Commedia all'italiana

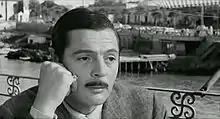
"Divorce Italian Style" (1961) by Pietro Germi

Among the forerunners of the "commedia all'italiana" are certainly two of the great actors of the 20th century, Aldo Fabrizi, who anticipated the genre with some successful films of the early 1950s, and Totò, forerunner of the "commedia all'italiana" with the popular trend of "Totò e Peppino" in which another famous actor of Neapolitan comedy appeared as a sidekick, Peppino De Filippo. The two actors, in addition to playing leading roles in a large number of feature films of the genre, left an indelible mark, as guests of honor, in some masterpieces of the time. Totò for example, in "Big Deal on Madonna Street" (1958) and Peppino de Filippo in Fellini's episode "The Temptations of Doctor Antonio" in "Boccaccio '70 (1962).